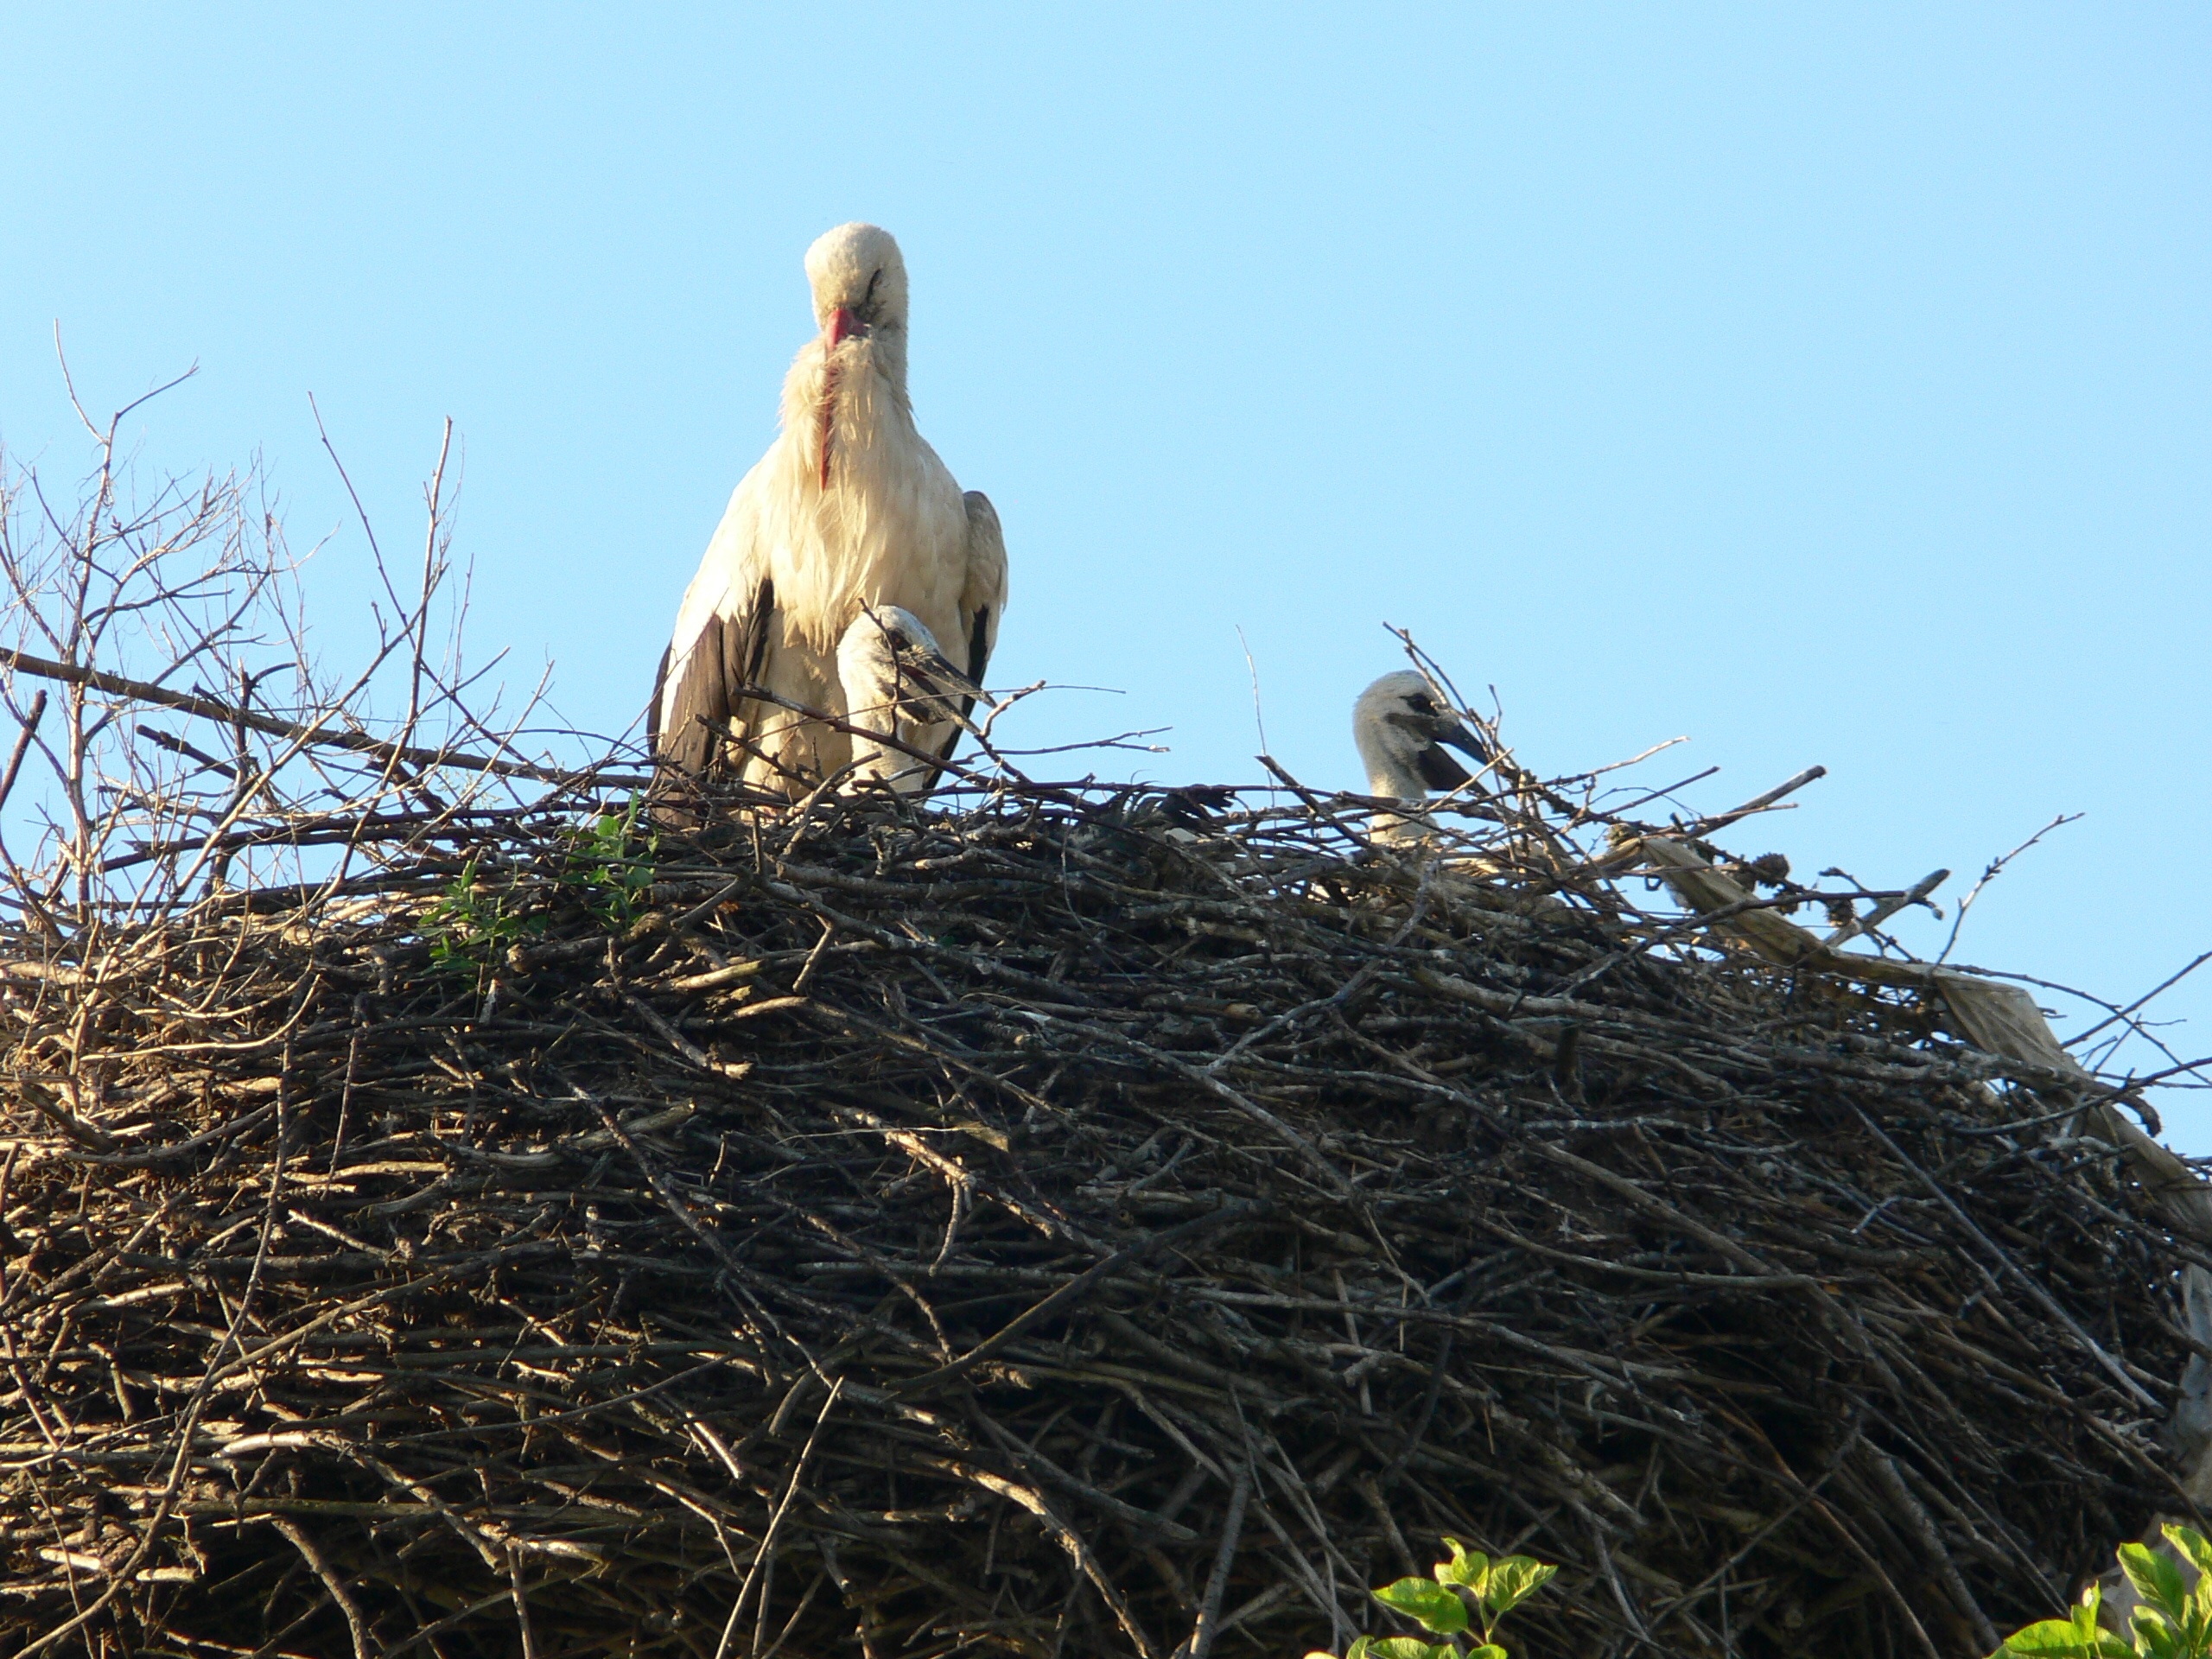
bird, wildlife, beak, eagle, fauna, stork, bird of prey, bird nest, vertebrate, nest, ciconiiformes